1st Lanarkshire Artillery Volunteers

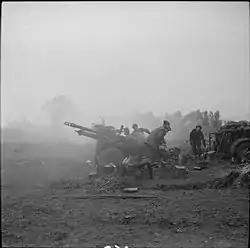
25-pounders in action in North West Europe, 1944.

52nd (L) Division served in Home Forces for most of the war, undergoing training in mountain warfare and air-portable operations before eventually going into action at sea level in the Battle of the Scheldt in October 1940. It then took part in the fighting in the Rhineland (Operations Blackcock and Veritable), and then the drive to Bremen. The regiment was placed in suspended animation on 5 May 1946 in British Army of the Rhine (BAOR).